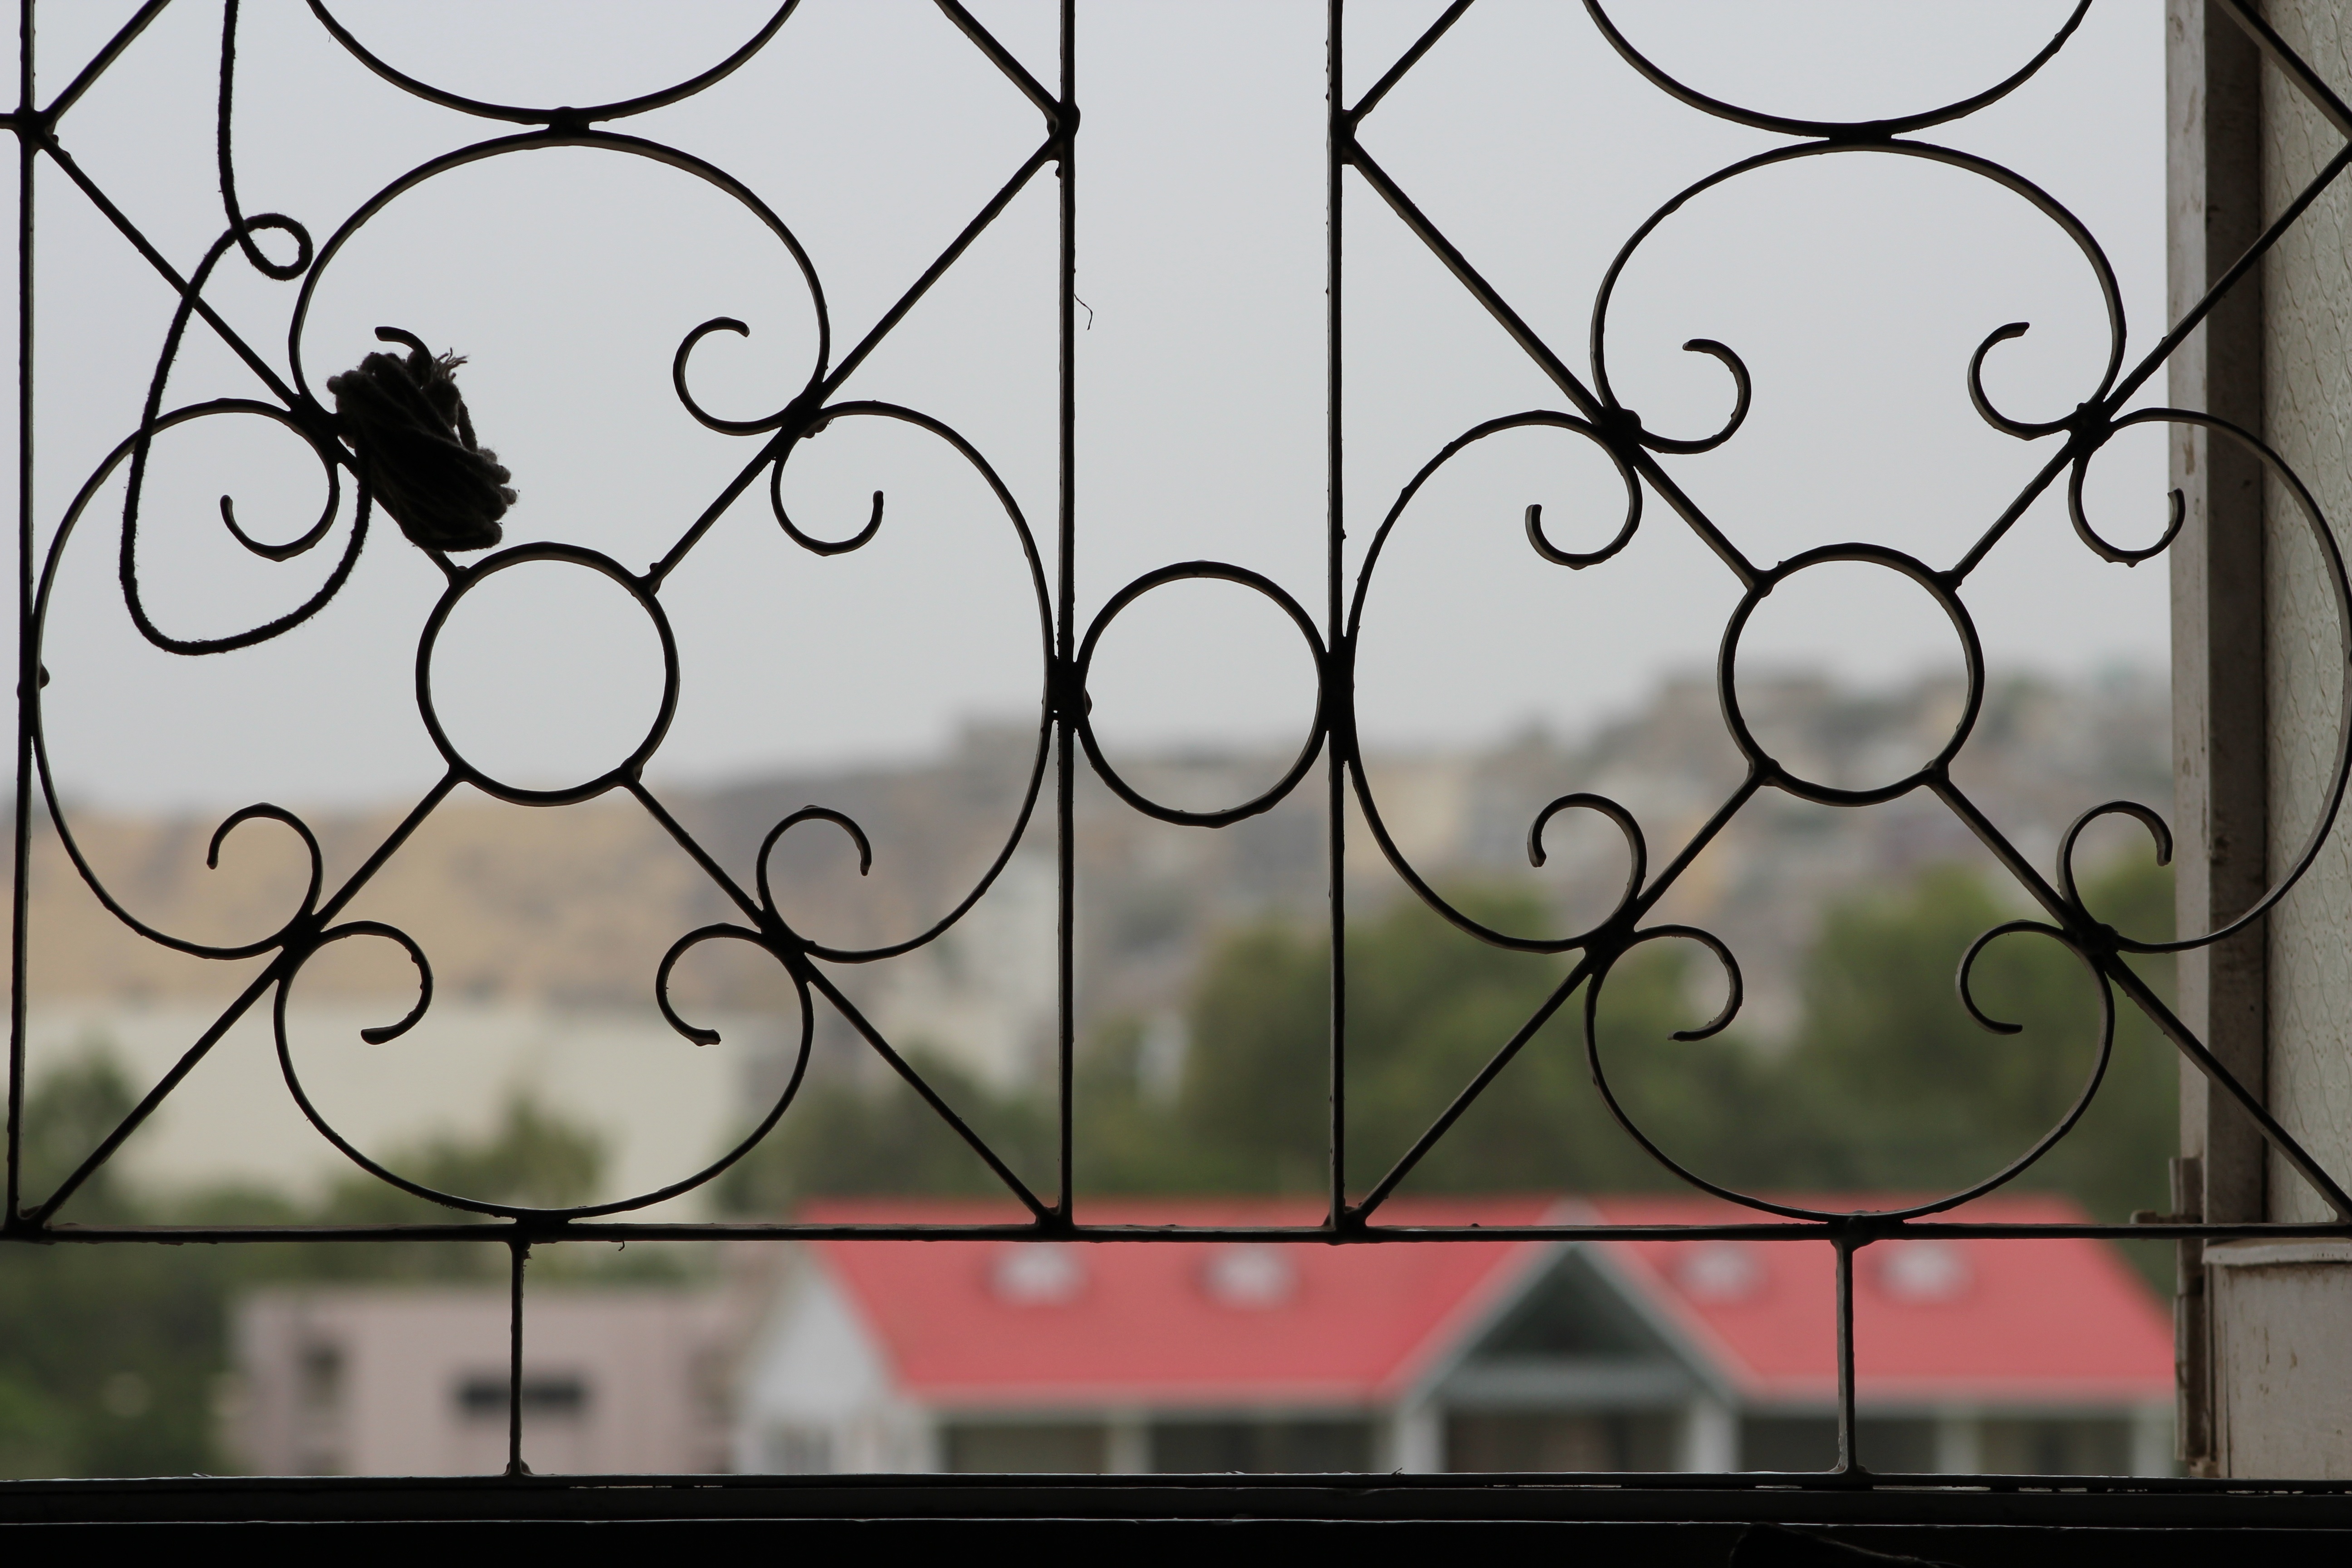
window, glass, town, view, city, wall, line, material, circle, grill, font, art, design, ornate, symmetry, iron, centre, shape, roofs, modern art, lattice